Historia Plantarum (Theophrastus)

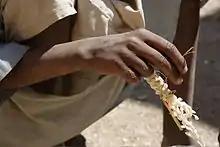
Boy in Sudan with date palm spathe for artificial pollination, as described by Theophrastus

Theophrastus writes that plants can grow spontaneously, from seed, or from vegetative parts of the plant. Plants with bulbs grow from those. Soil and climate influence growth. Some plants change into others unless care is taken, so bergamot turns into mint, and wheat turns into darnel. He reports that if celery is trodden after sowing, it will become curly, and that figs are the easiest trees to propagate, whereas date palms have to be grown from several seeds together, and they like irrigation, dung, salt (at the age of one year) and being transplanted. Other kinds of palm have different habits and fruits. He notes that gall insects come out of wild figs and make the cultivated figs swell, which helps to prevent premature shedding of the fruit. The male spathe of the date palm is cut off and brought to the female, and its dust is shaken over the female tree to make it fruit.